Australian football tactics and skills

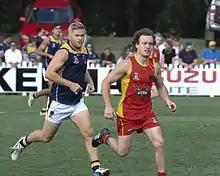
Man-on-man

Player on Player (sometimes referred to as "man on man") is a traditional style of play which is used in juniors and grassroots to learn the game, but sometimes used professionally as a defensive structure or to disrupt play. It involves players starting in designated set positions and playing alongside their opponent for as long as possible. This style of play results in maximum contests and provides very few opportunities for tactics. Coaches sometimes utilise one or more players that specialise in sticking with their opponents to negate their play this is called "tagging" or "run-with" players.